Pyar Ka Pehla Adhyaya: Shiv Shakti

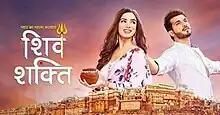

Pyaar Ka Pehla Adhyaya: Shiv Shakti ( The First Chapter of Love: Shiv Shakti) is an Indian Hindi-language romantic drama television series that premiered on 3 July 2023 on Zee TV and digitally streams on ZEE5. Produced by Prateek Sharma under Studio LSD Private Limited, it is a spin-off of "" which too went off-air days after it getting off-aired. The series stars Arjun Bijlani and Nikki Sharma as Shiv and Shakti respectively. After running for more than a year the series concluded on 18 August 2024.